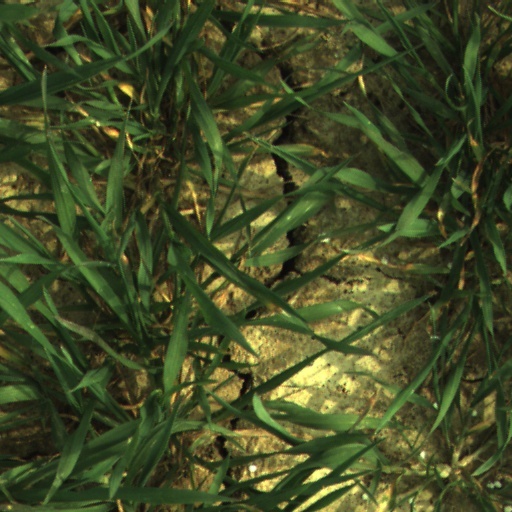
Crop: wheat